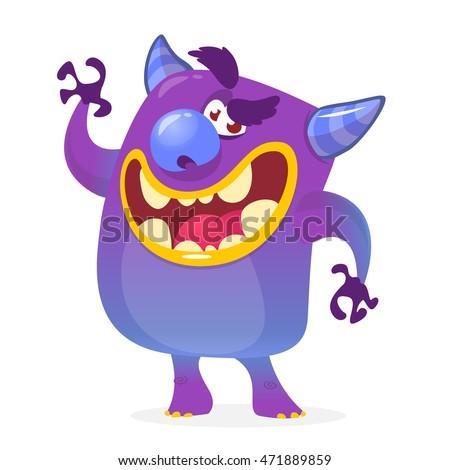
cartoon illustration of a devil with a happy expression .